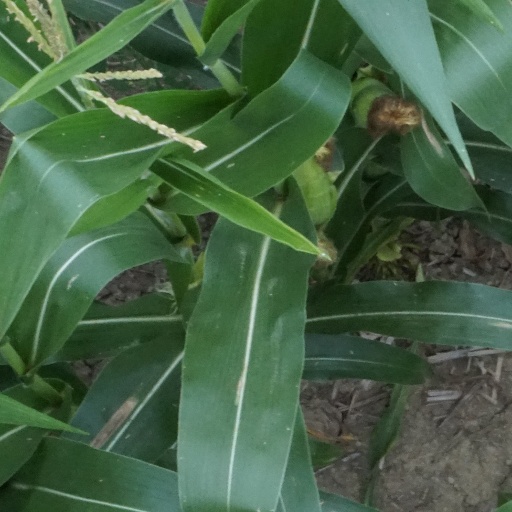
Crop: maize; corn